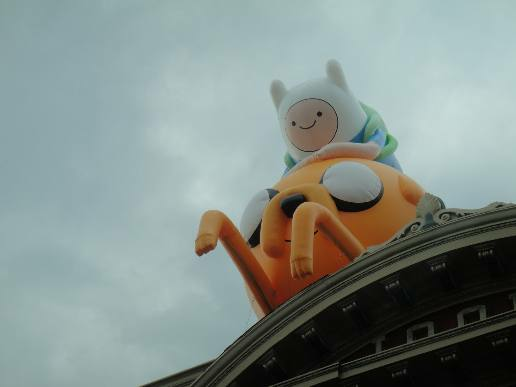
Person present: No